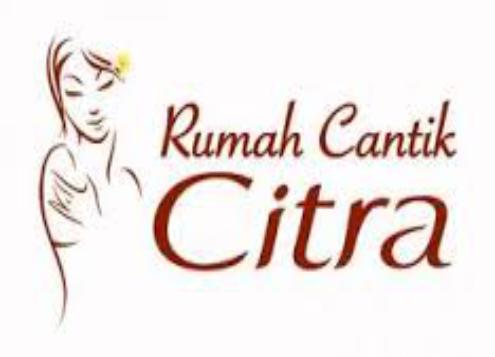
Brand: Citra
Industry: Others